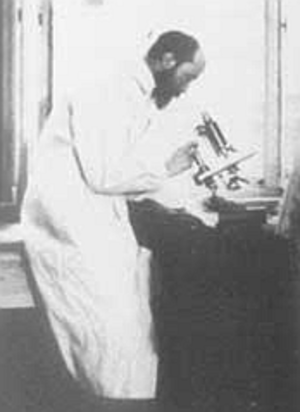
Korbinian Brodmann, né le 17 novembre 1868 à Liggersdorf dans le Hohenzollern, près de Constance dans l'actuel Bade-Wurtemberg et mort le 22 août 1918 à Munich, est un neurologue et neurophysiologiste allemand.